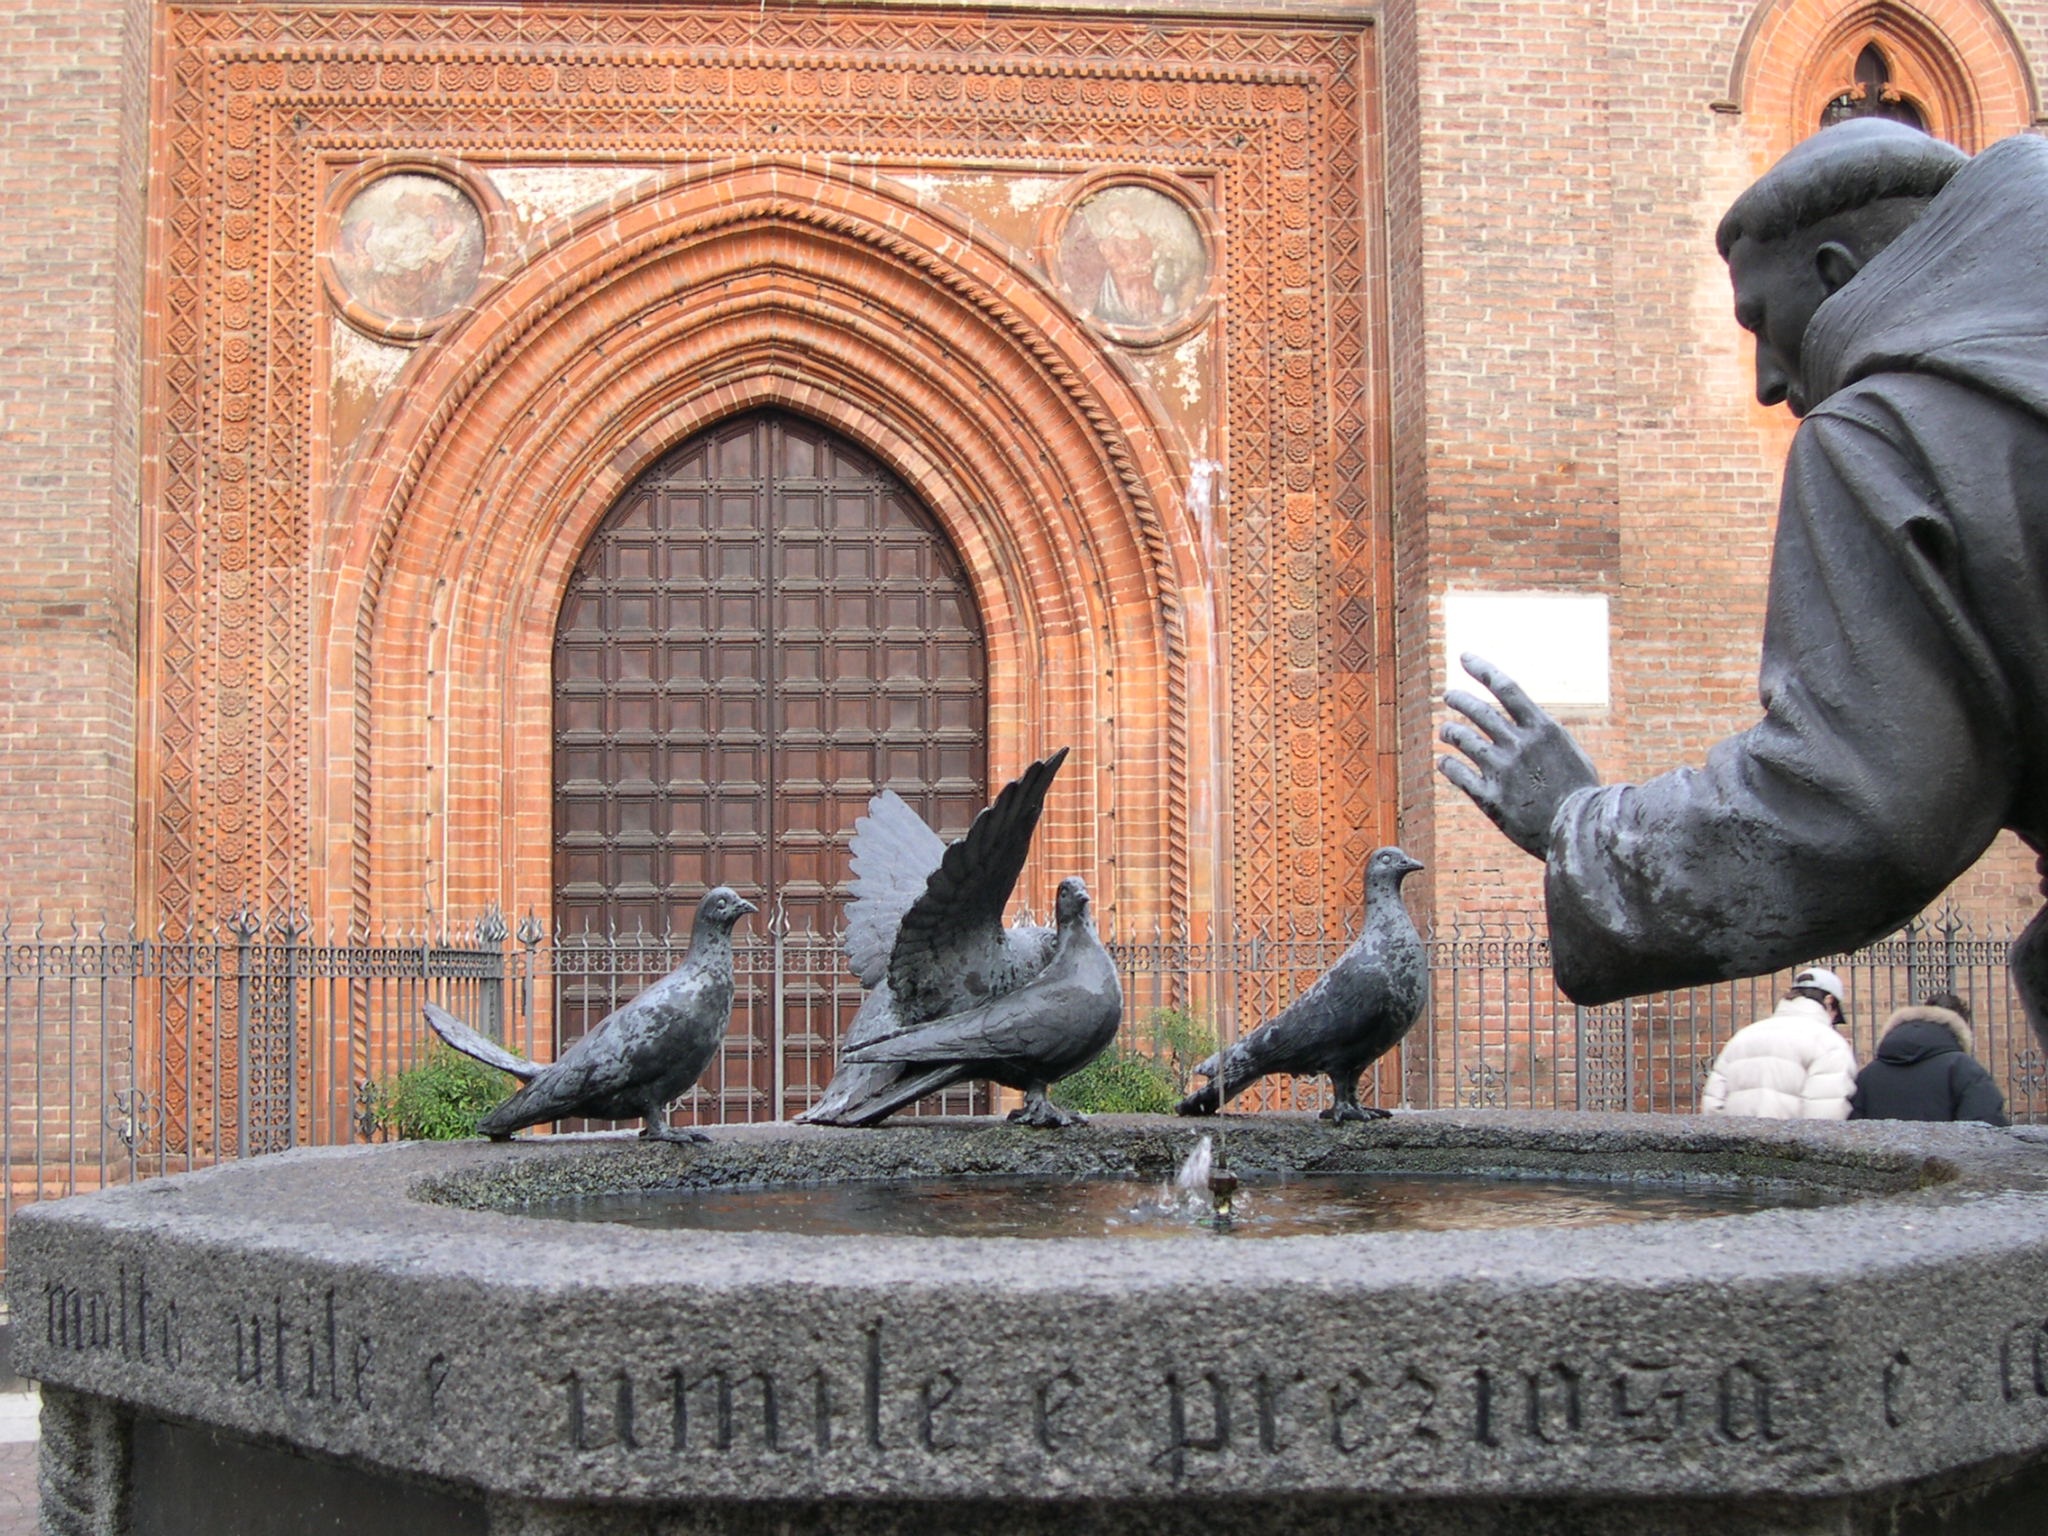
monument, statue, arch, italy, sculpture, memorial, art, temple, dove, fountain, carving, water feature, fontana, vigevano, saint francis